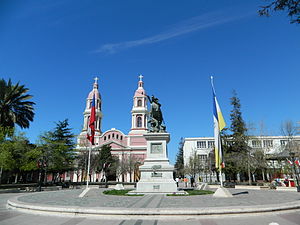
Rancagua
Heltenes Plads i Rancagua
Rancagua er en by og en kommune i Chile. Den er hovedby i O'Higgins-regionen og i Cachapoal-provinsen. Byen har 206.971 indbyggere, og kommunen har 232.211 indbyggere, og den ligger 87 km syd for landets hovedstad, Santiago.